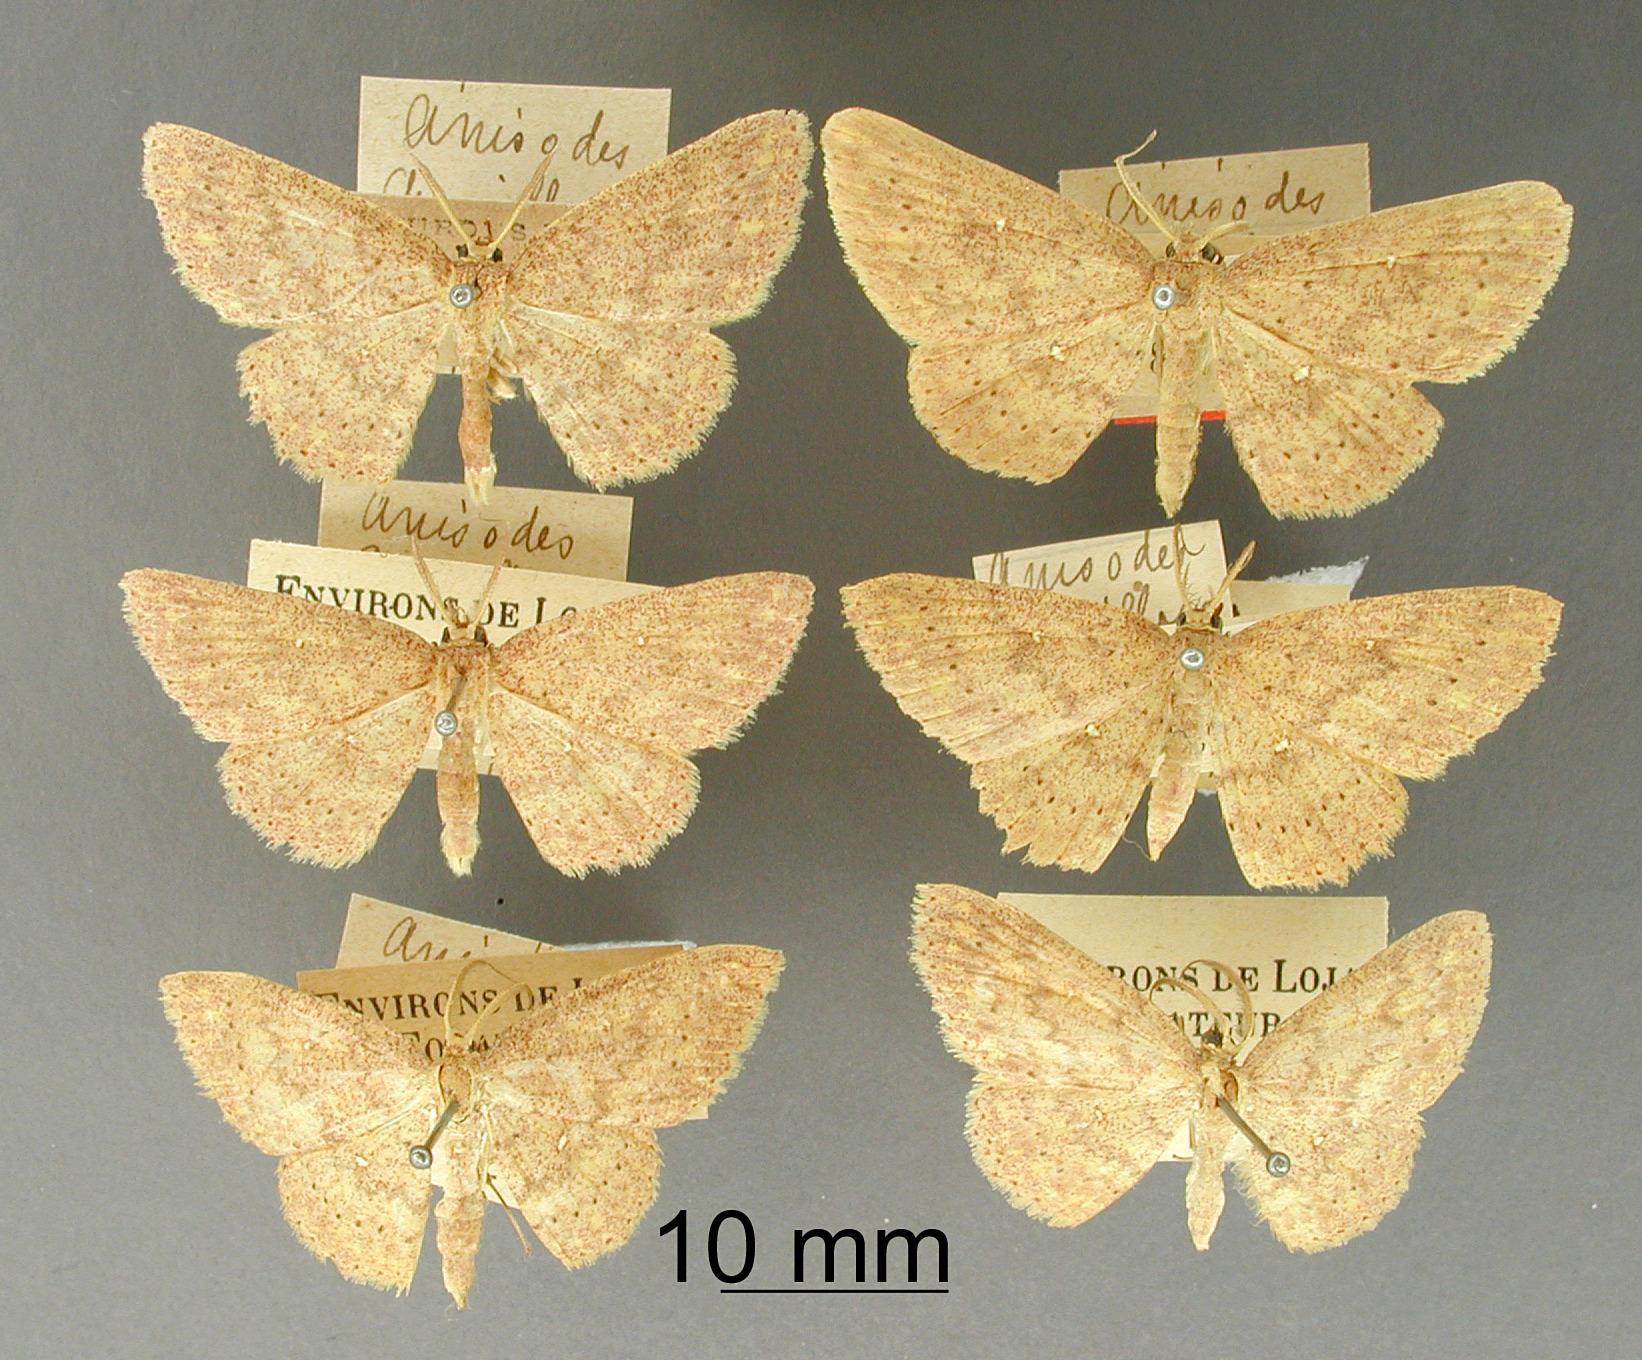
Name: Anisodes granillosa
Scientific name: Anisodes granillosa Dognin, 1893
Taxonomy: Animalia, Arthropoda, Insecta, Lepidoptera, Geometridae, Sterrhinae
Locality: Environs de Loja, Loja, Ecuador
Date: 1891